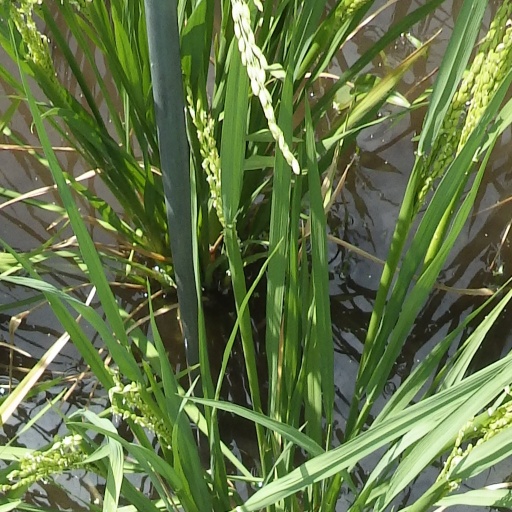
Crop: rice